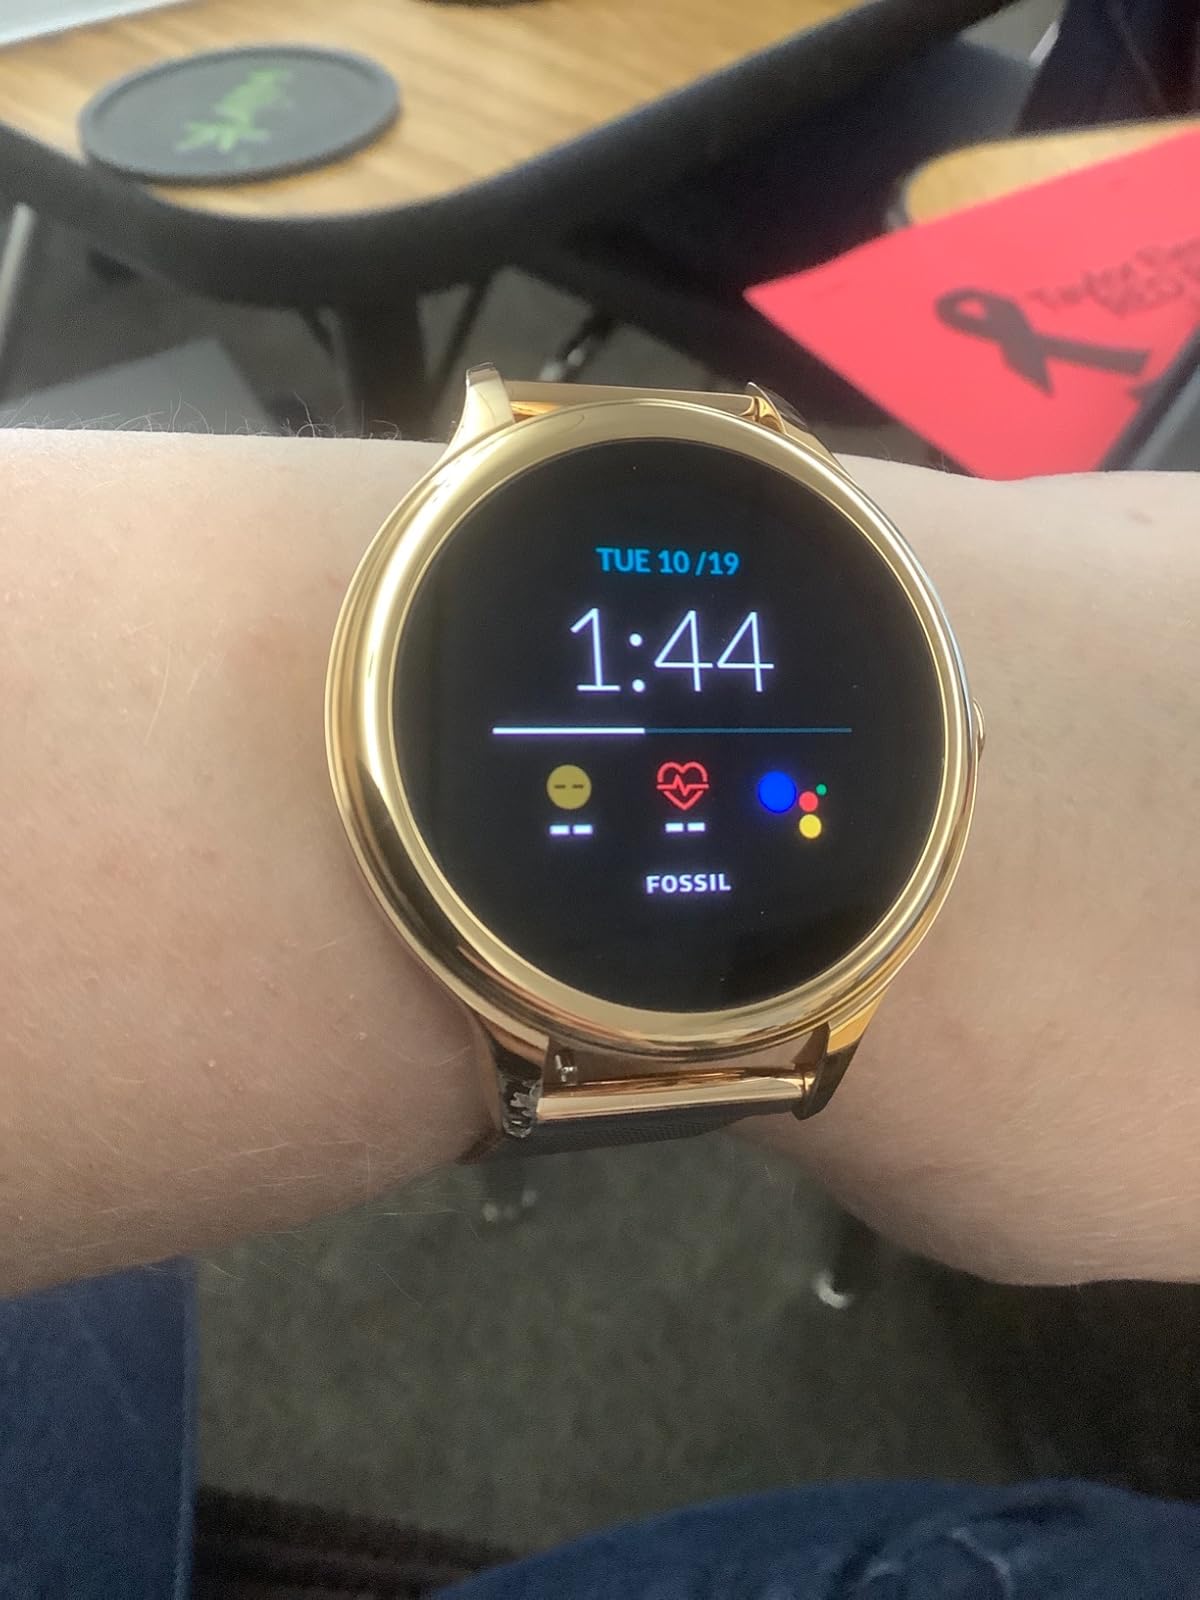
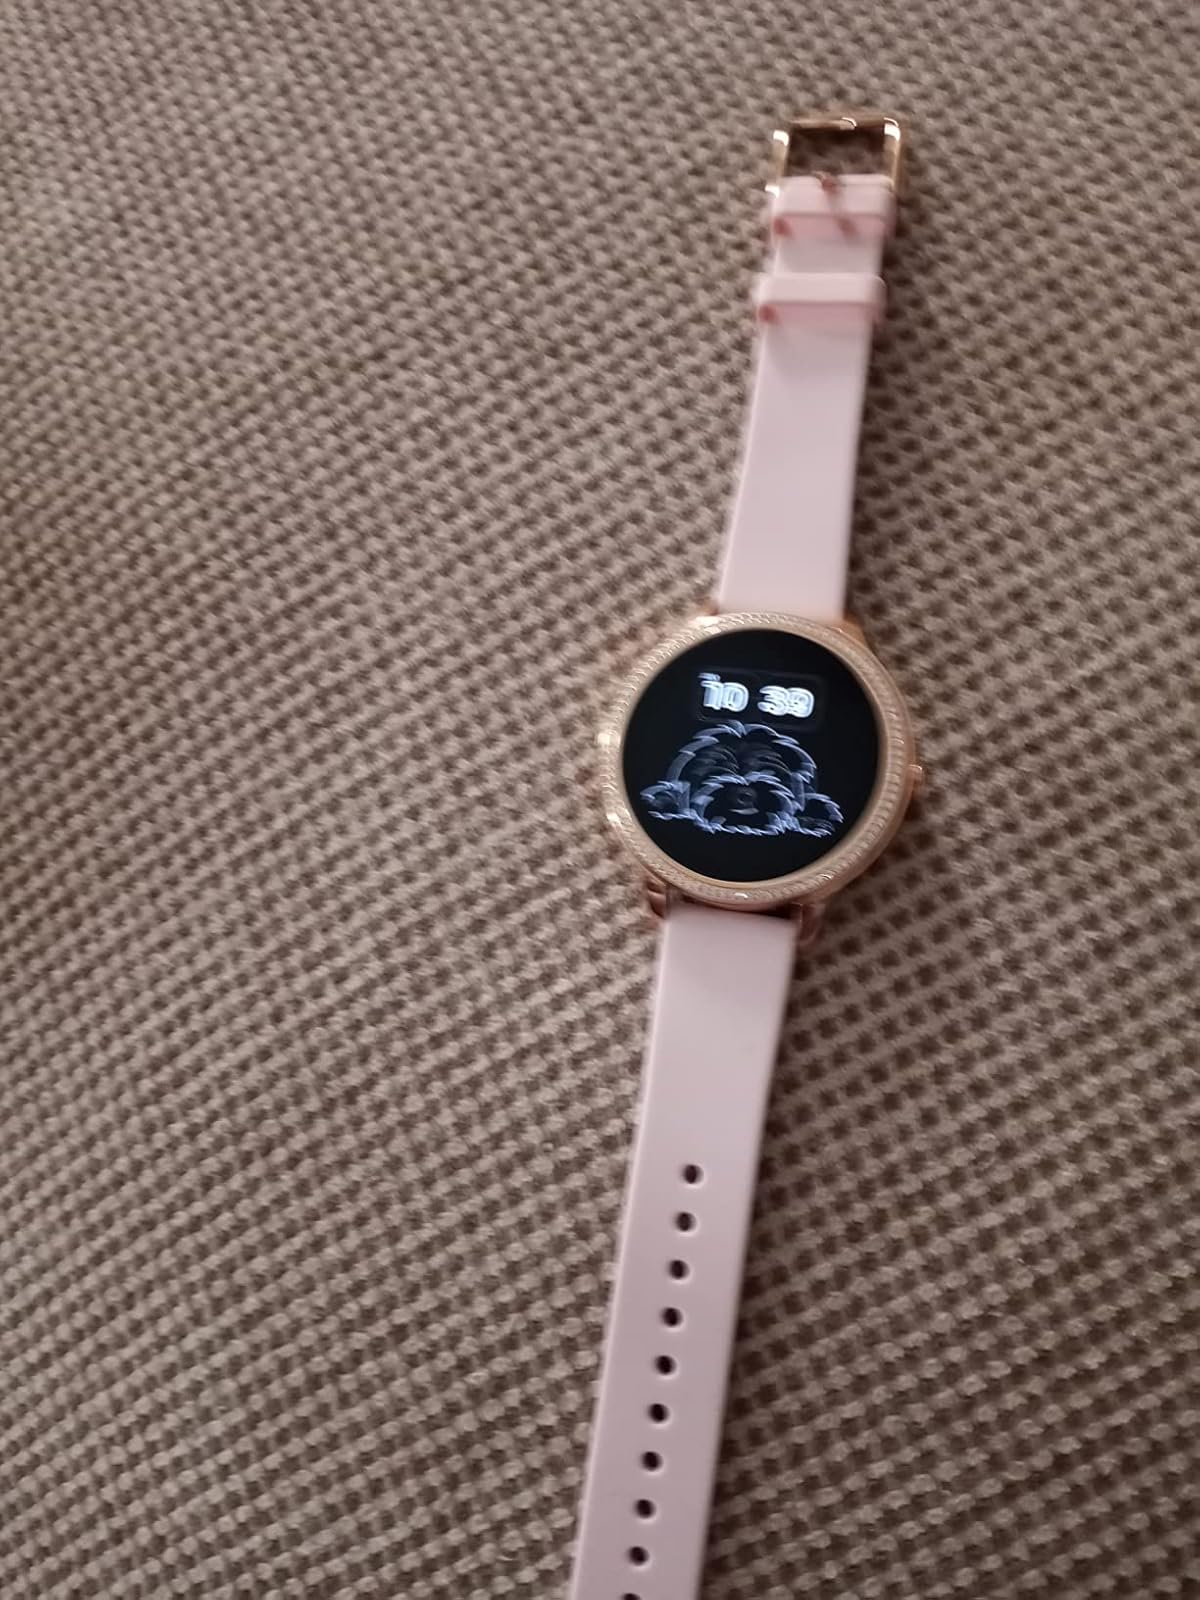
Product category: smartwatch
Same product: no